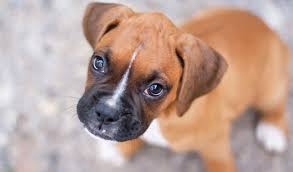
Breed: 225-n000082-boxer